Jim Rennert

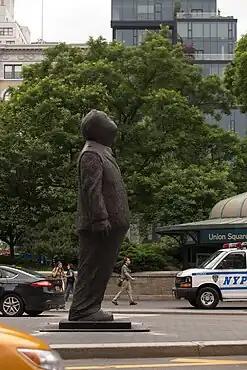

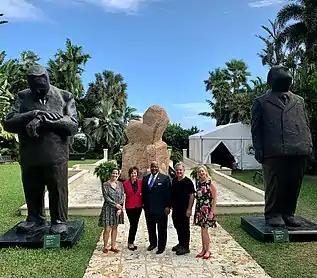
Jim Rennert in 2020 at "Jim Rennert: With These Hands" with West Palm Beach Mayor, Keith James and others responsible for the exhibition. Rennert's "Timing" is shown at left and "Think Big" at right.

Rennert regularly exhibits his work at large US art fairs, in addition to galleries in New York, Utah, Massachusetts, Connecticut, New Mexico, Maine, Colorado, British Columbia, and Florida. His works may be found in private and corporate collections worldwide, including a life-size commission of "Steadfast" for Caruso in the Pacific Palisades, Los Angeles, "Entrepreneur" at the Nemacolin Woodlands Resort, and multiple sculptures in Naples, Florida.